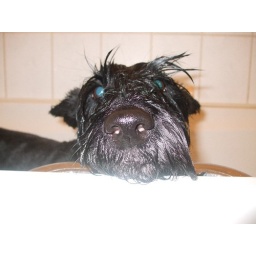
Billy sulking in the bath once again, giving me the puppy eyes to get him out :P